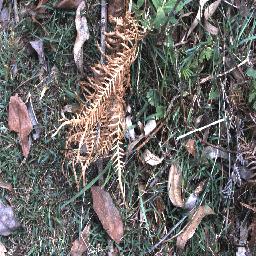
Label: negative